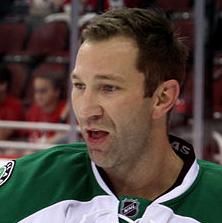
Age: 35